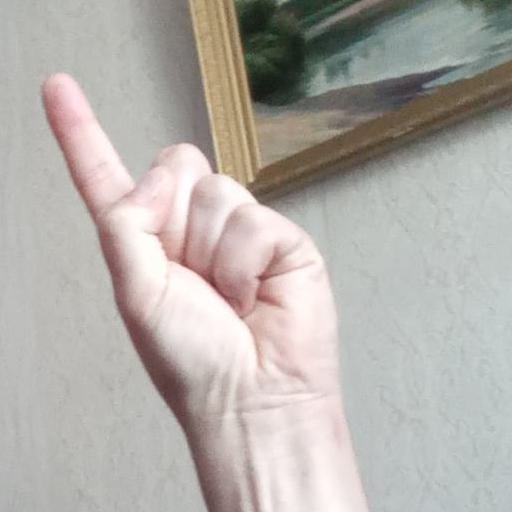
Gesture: one